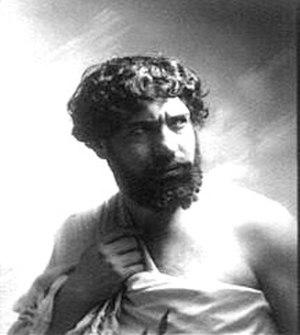
Lucien Muratore est un chanteur français né à Marseille le 29 août 1876 et mort à Paris le 16 juillet 1954.